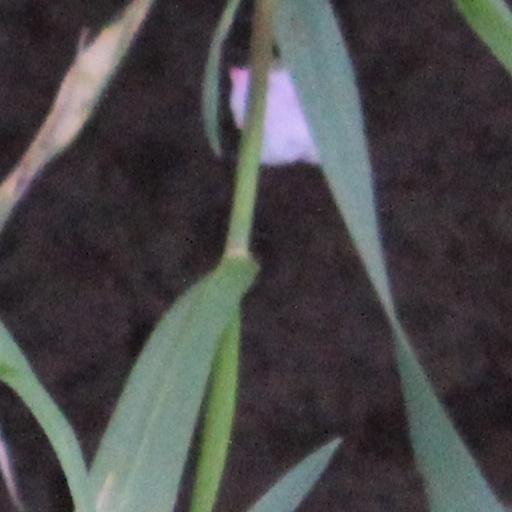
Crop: wheat